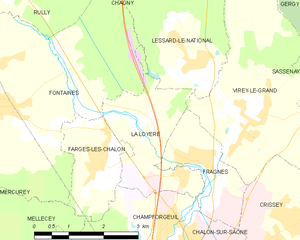
Carte des communes françaises